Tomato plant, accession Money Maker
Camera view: vertical (180 deg); turntable rotation: 30 degrees
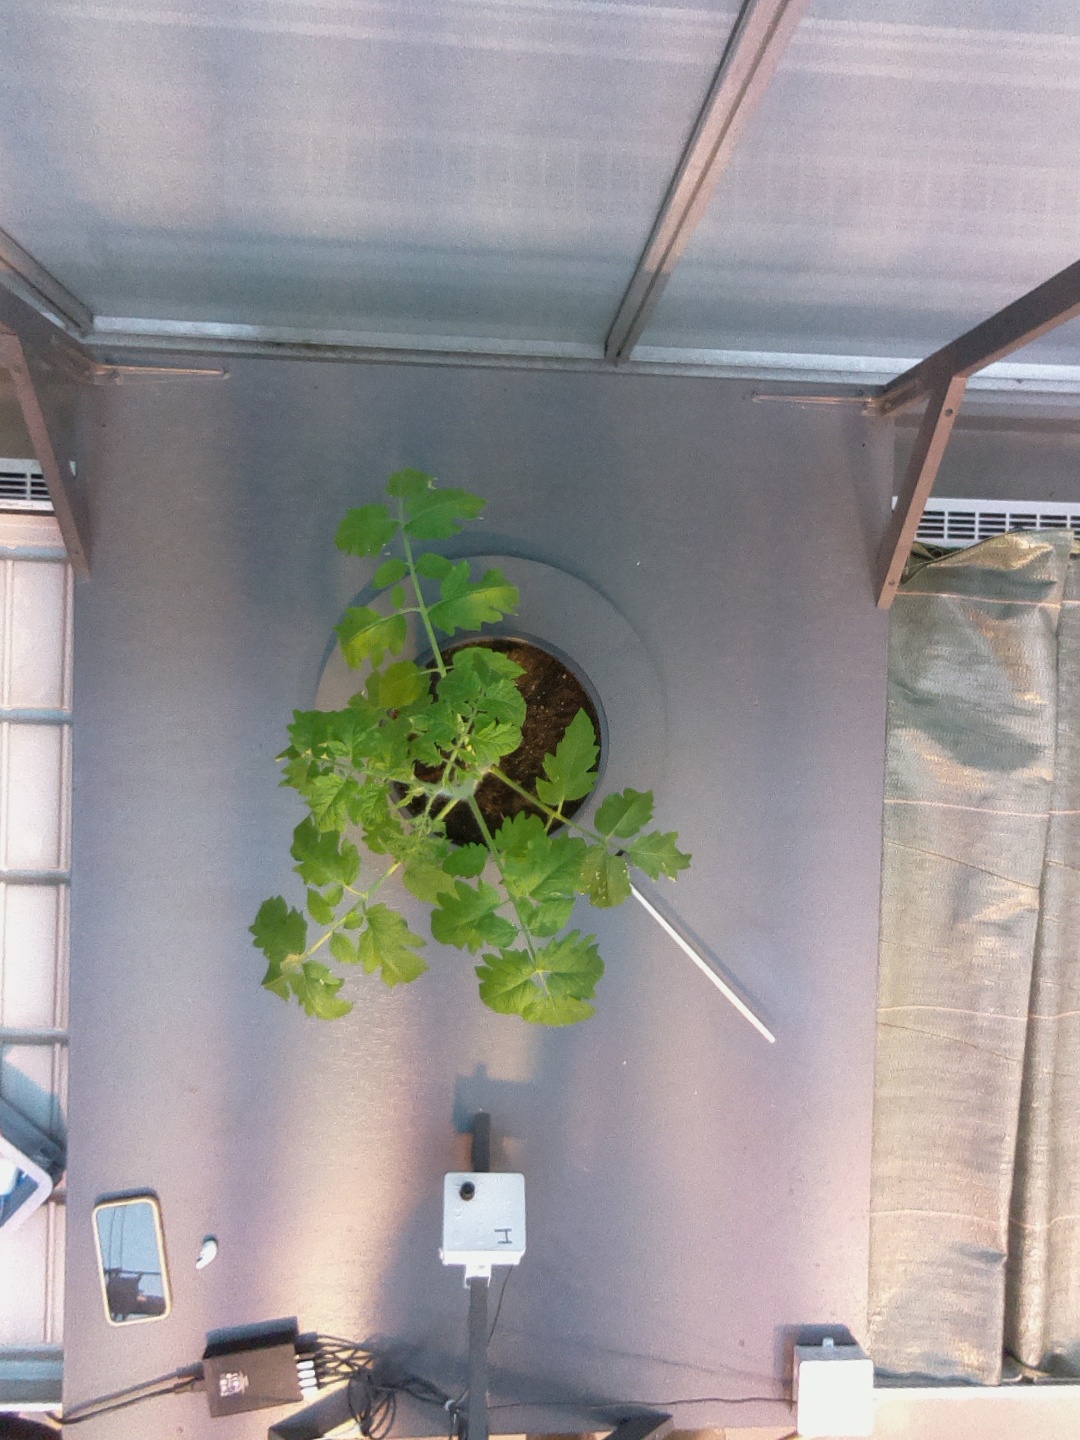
BBCH growth stage 14: 8 of true leaves visible